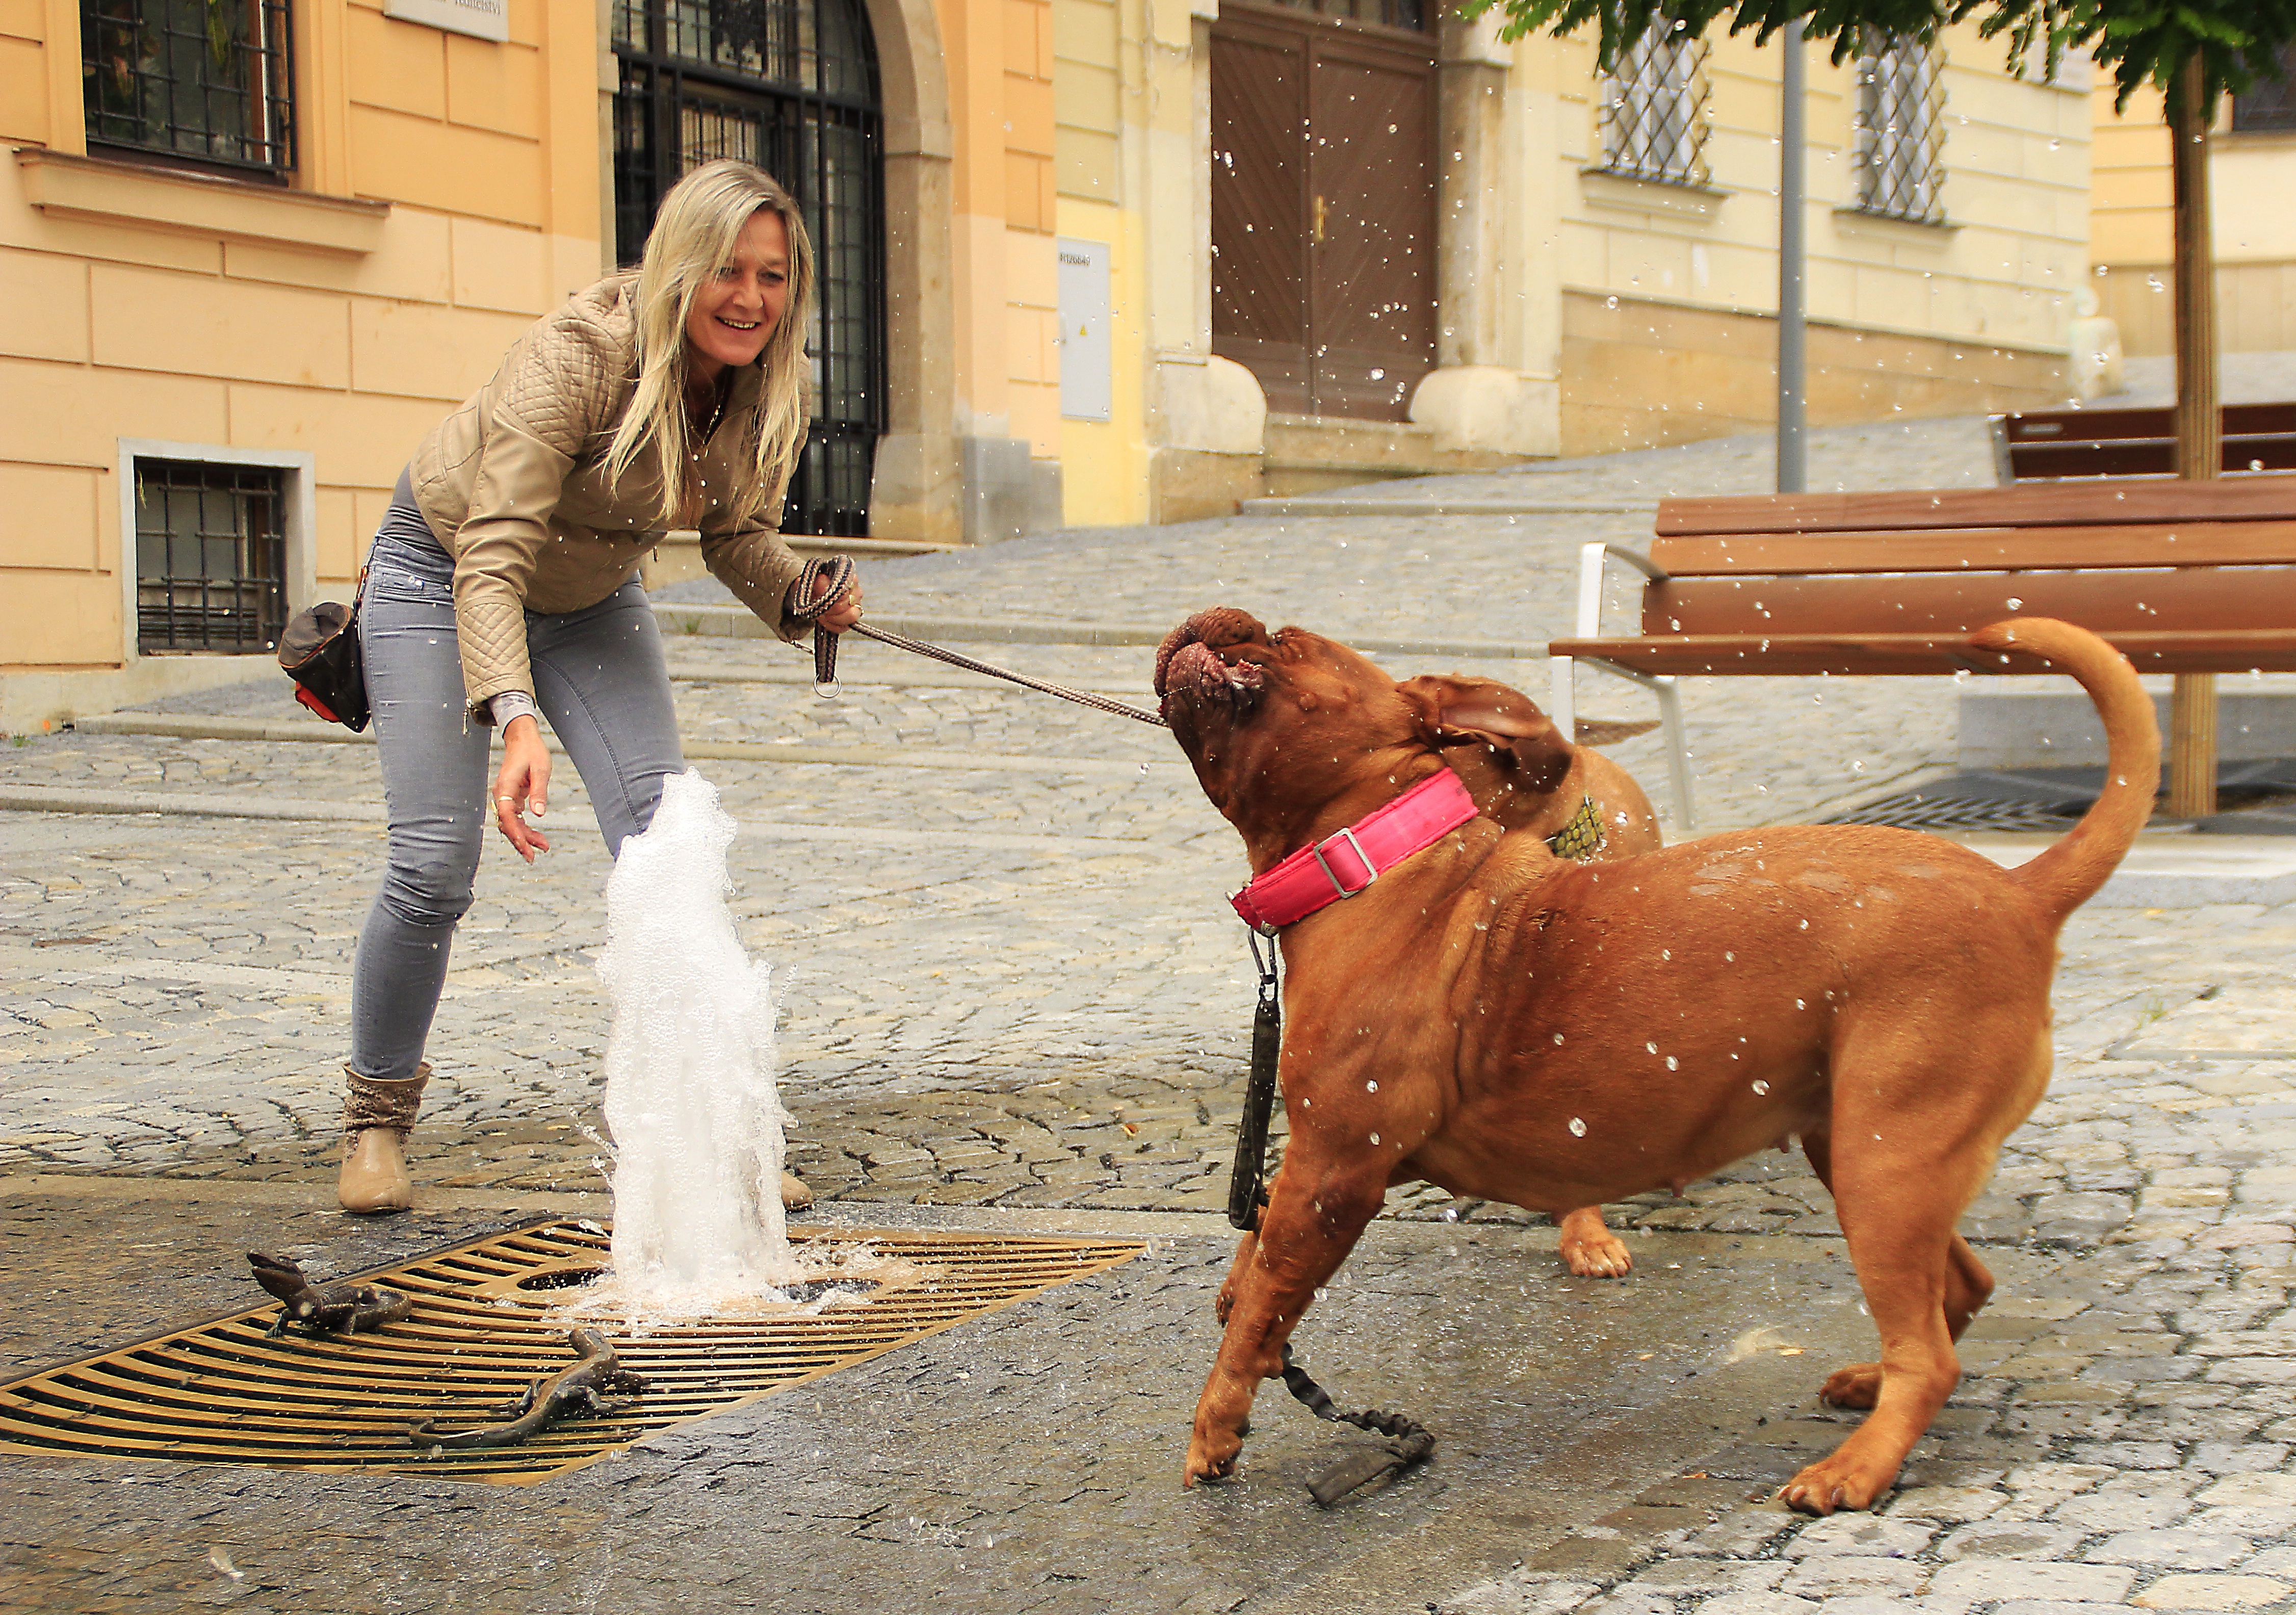
water, nature, outdoor, girl, street, city, puppy, dog, animal, pavement, europe, pet, mammal, two, collar, outside, de, french, paving, fountain, bordeaux, big, huge, guard, czech, vizsla, the freshness of the, mastiffs, dog walking, brno czech republic, dogue, my friend, dog like mammal, the alley, the guardian of the